Carlo Baucardé

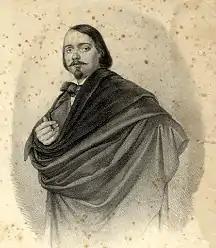

Carlo Baucardé or Boucardé (1825–1883) was an Italian operatic tenor who sang leading roles throughout Italy, as well as in London, Madrid, Paris, and New York. He is most remembered today for creating the role of Manrico in Verdi's opera "Il trovatore" and the title role in Donizetti's "Poliuto".